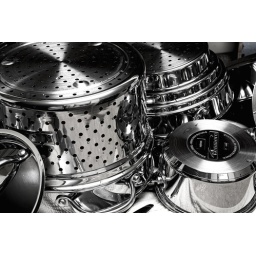
More from a wonderful day just doing nothing but finding my way around the house between the cake and whiskey.